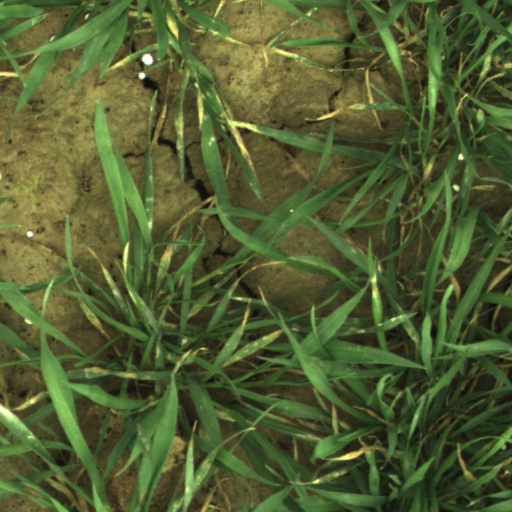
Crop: wheat